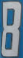
Number: 8